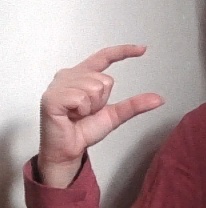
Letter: dal